List of islands of Jamaica

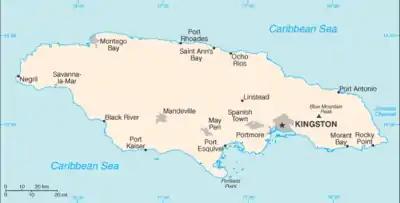
Jamaica

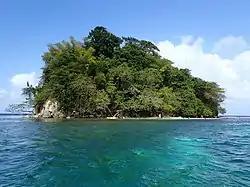
Pellen Island

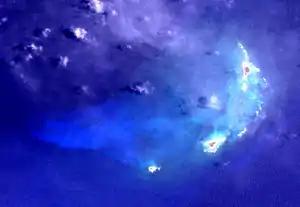
Morant Cays

This is a list of islands of Jamaica. There are about 49 islands in the island nation of Jamaica. All islands are in the Caribbean Sea. The island of Jamaica has an area of and is the third largest island in the Caribbean, after Cuba and Hispaniola.